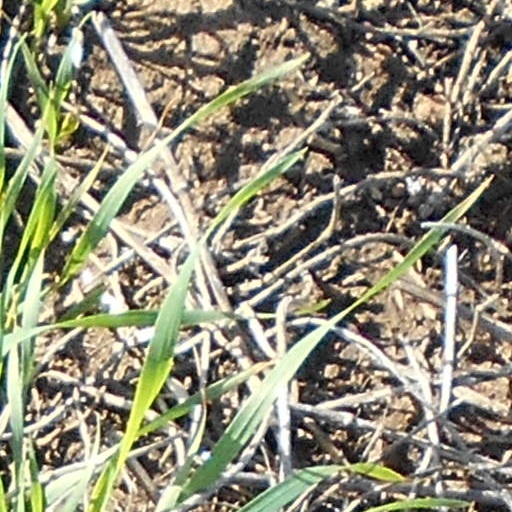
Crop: wheat